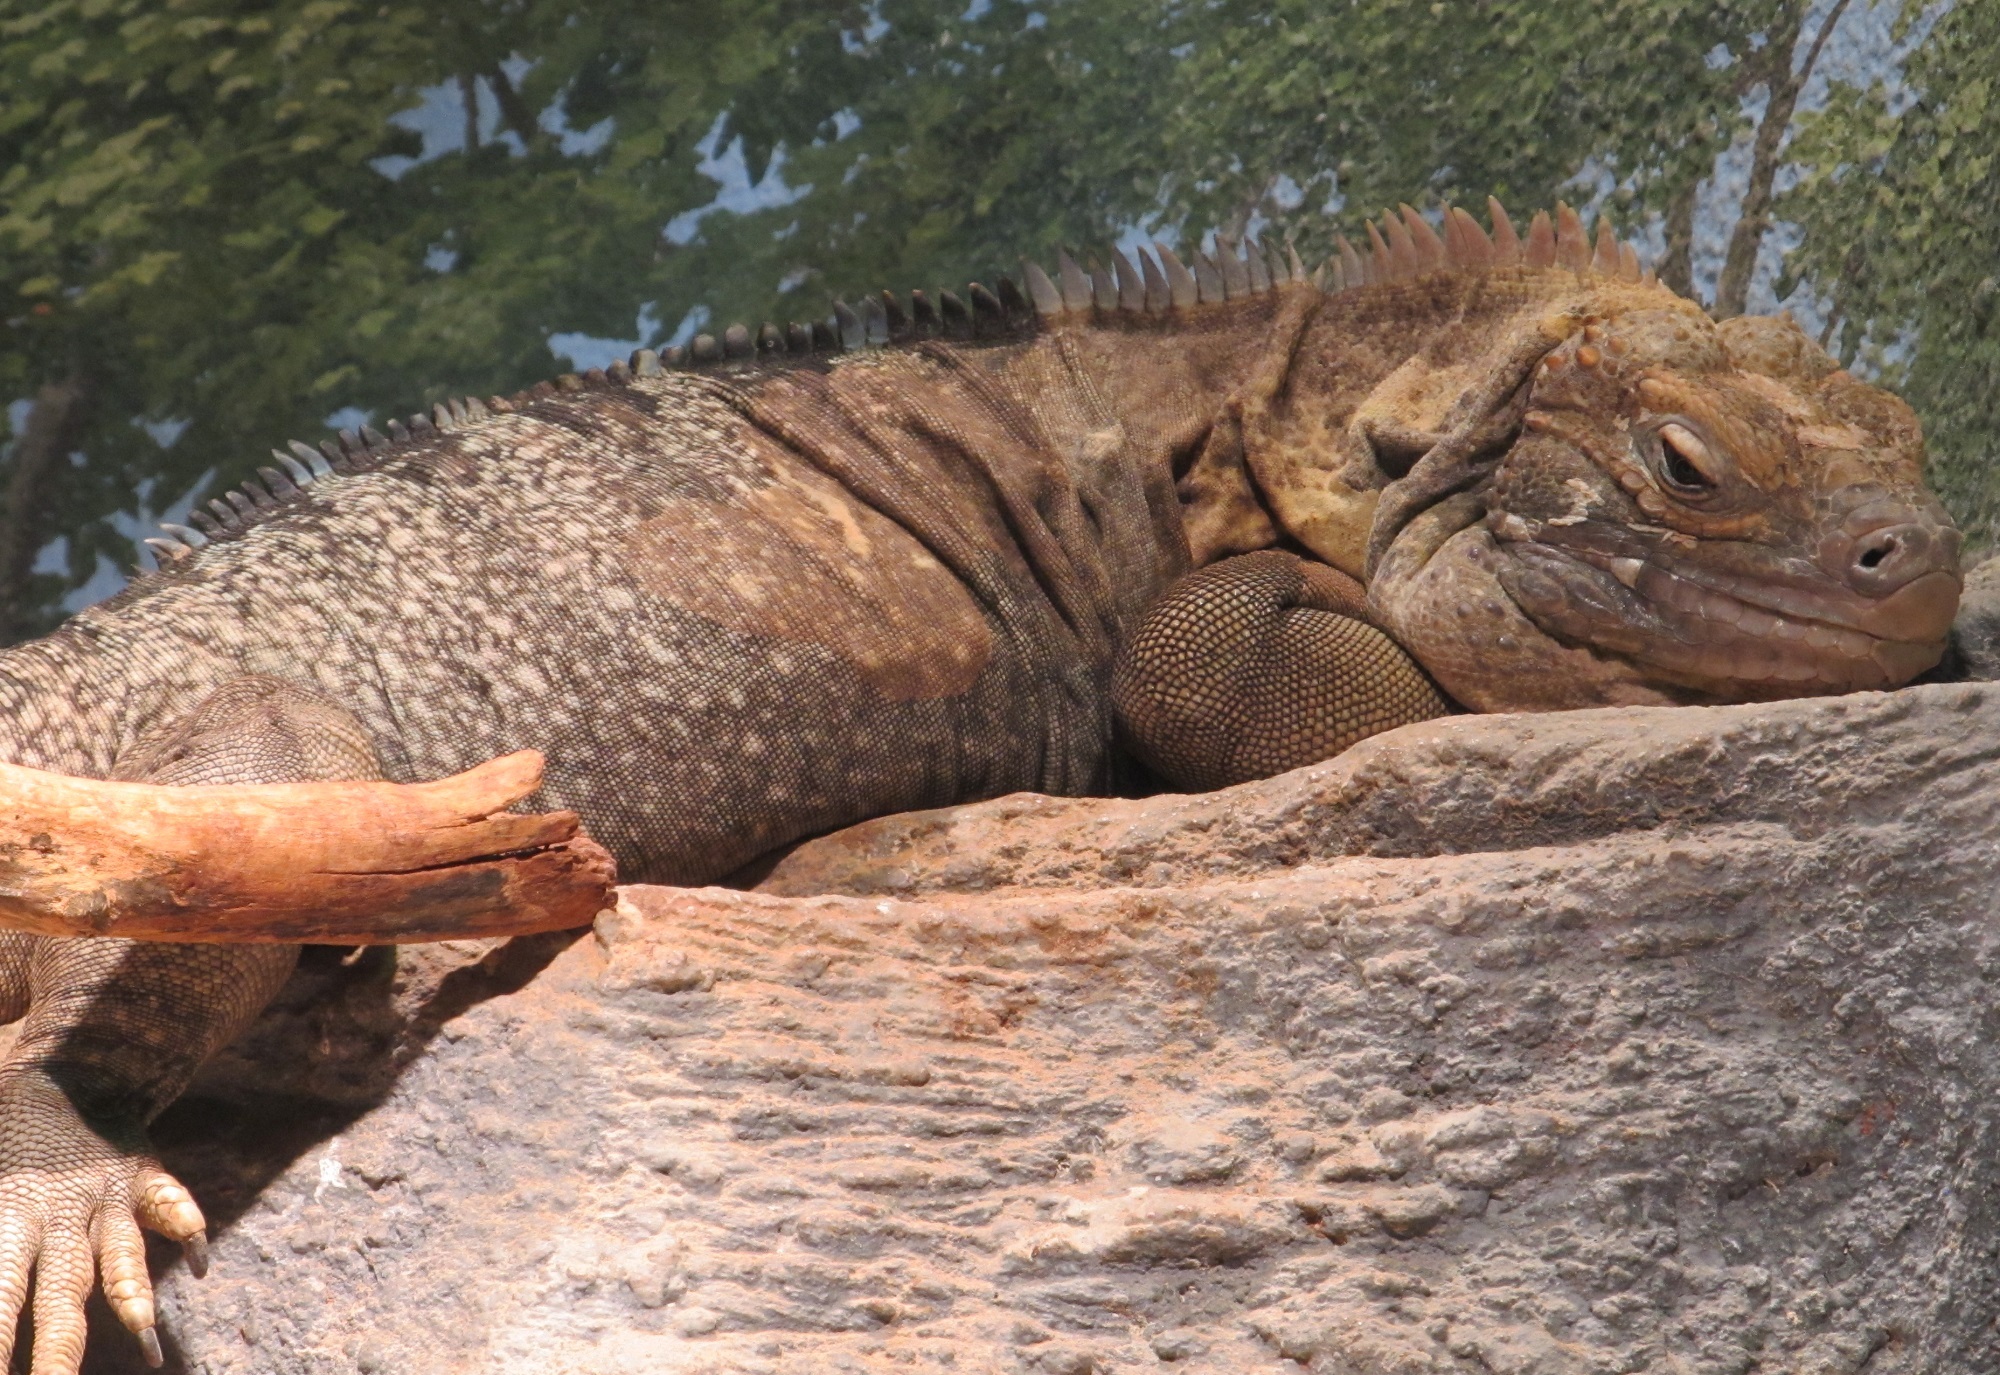
nature, rock, looking, wildlife, wild, zoo, tropical, reptile, scale, iguana, fauna, lizard, enclosure, tortoise, resting, tailed, spiny, komodo dragon, scaled reptile, nile crocodile, jamaican iguana